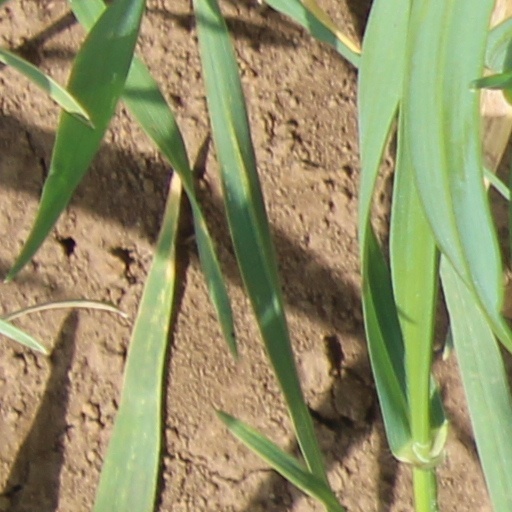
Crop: wheat